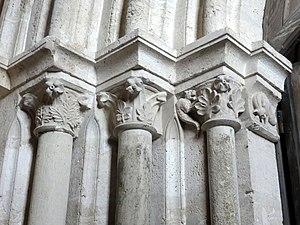
Portail occidental, chapiteaux.
La collégiale Saint-Martin est une église paroissiale de confession catholique, dédiée à saint Martin de Tours, située dans la commune française d'Étampes et le département de l'Essonne.